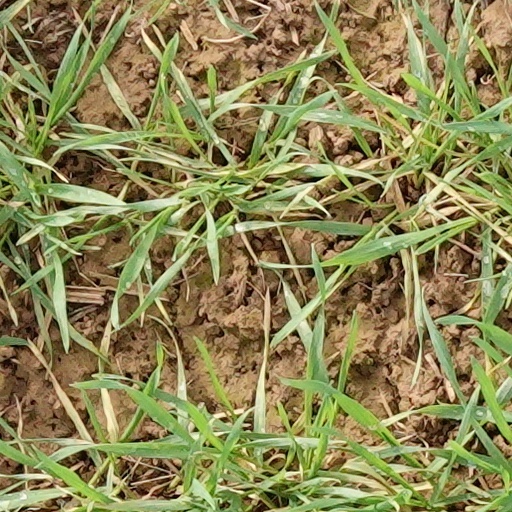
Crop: wheat